Lisa Akoya

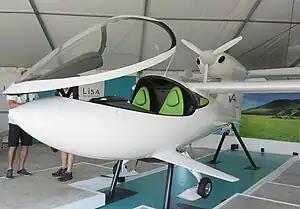

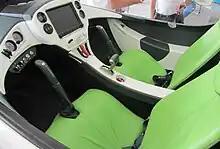
Instrument panel

The LISA Akoya is a French single-engine light aircraft, seating two in side-by-side configuration. It is an amphibious aircraft capable of alighting on land, water or snow without adaptation. It has a high-aspect-ratio electrically-folding wing, with trailing edge extensions rather than flaps, and a rear-mounted tractor configuration engine.